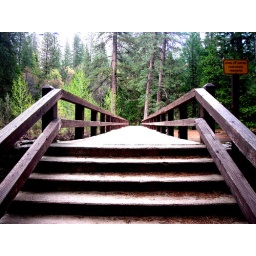
A bridge across a river in Yosemite.